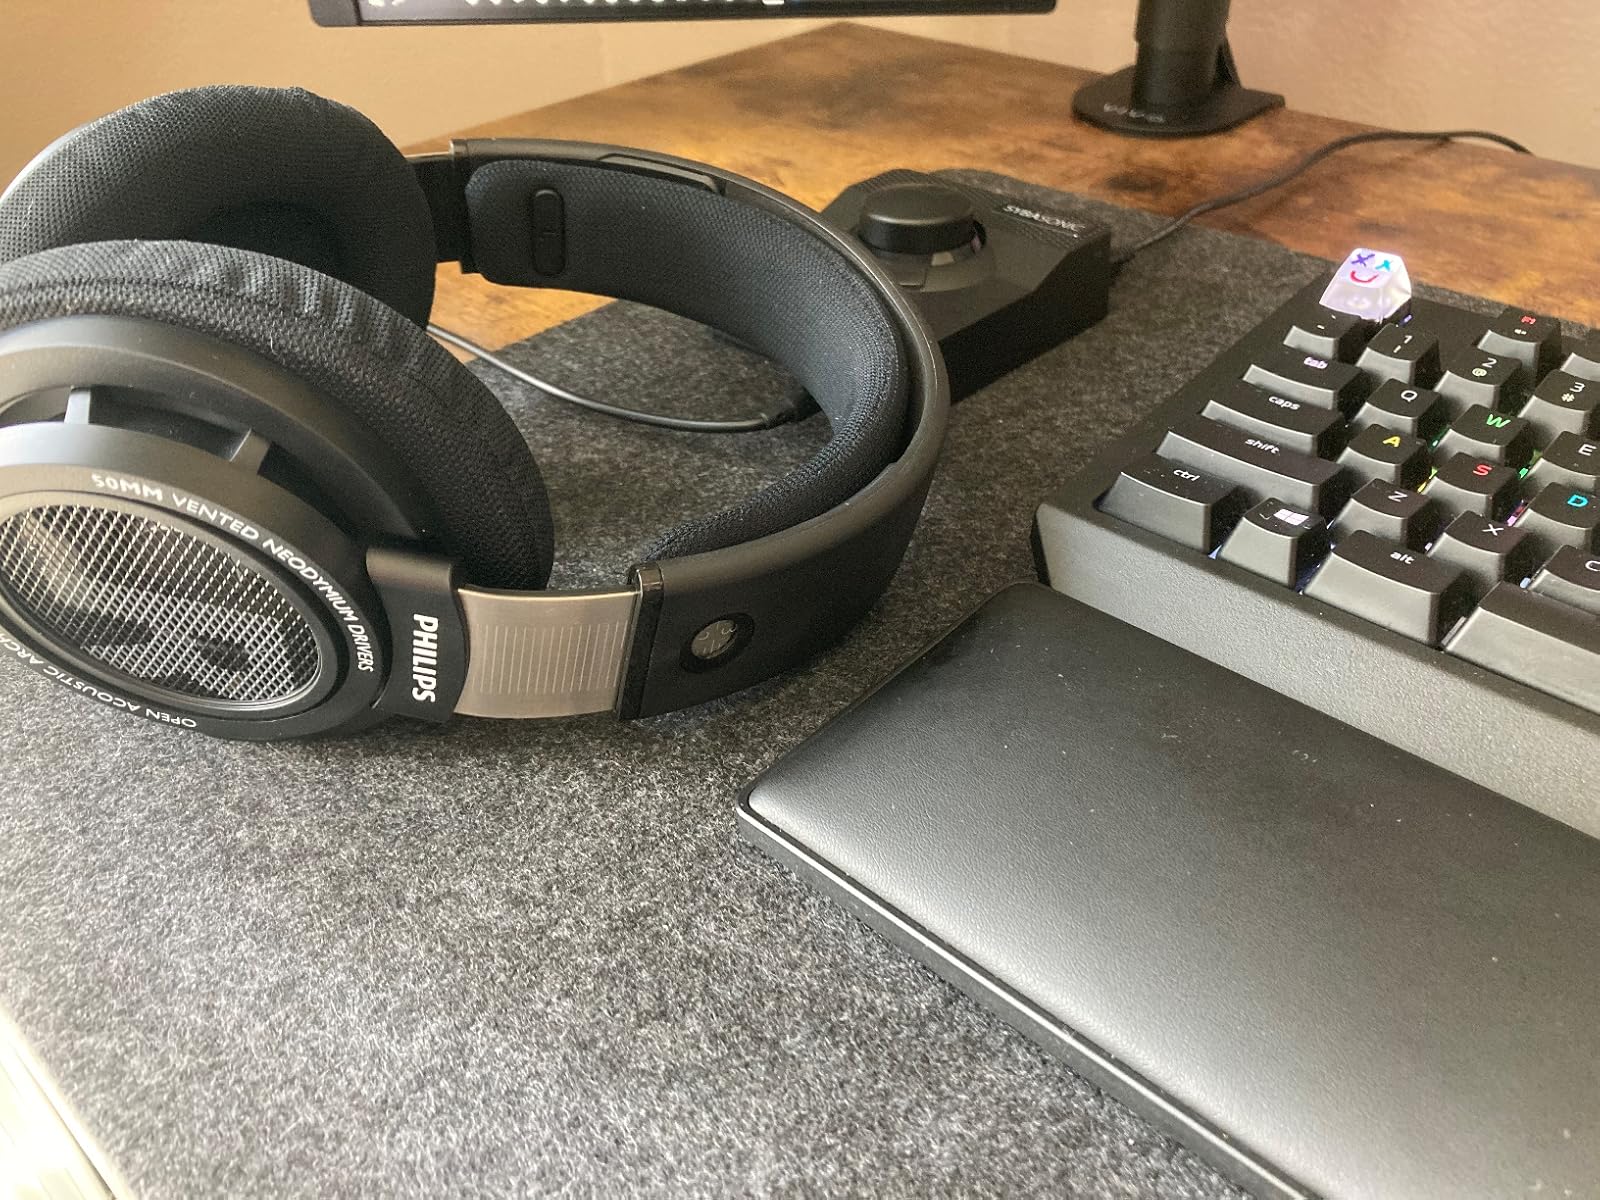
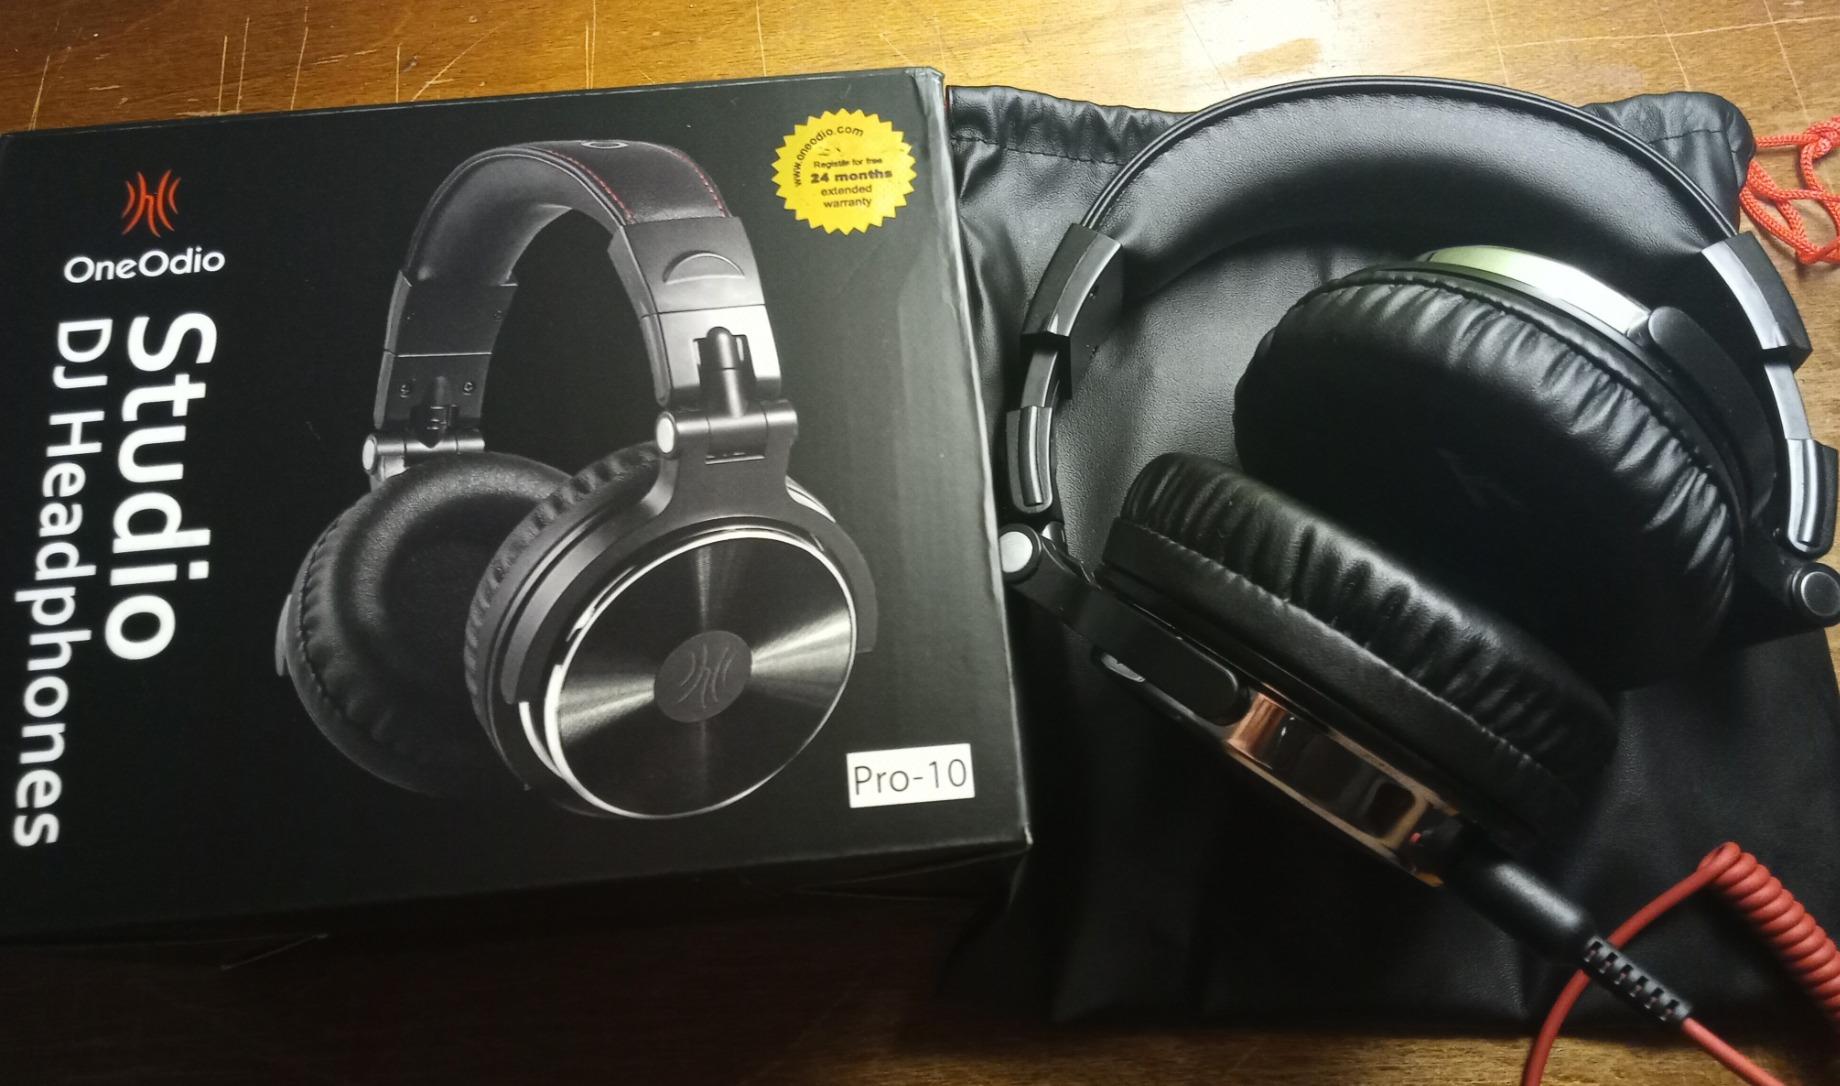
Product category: headphones
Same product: no